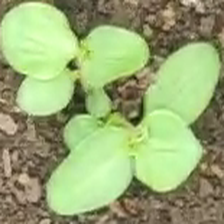
Weed species: Kena_(Commplina_benghalensio)